Curchorem

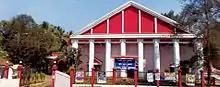
Ravindra Bhavan in Curchorem

The State of the art auditorium called as RAVINDRA BHAVAN, is developed to promote art and culture around the vicinity of Curchorem city. The premises is standing besides the Curchorem Sanguem Road at the hill foot of Marutigad. Drama Festival, Tiatr Festival, Sangeet Natak Mahotsav, Theatre Workshop, Art camps for children, Women empowerment programmes, Workshops on various folk forms and music, Christmas carol singing competition, Quawali, World Theatre Day, Educational programmes, Awareness programmes on Health and Law, Photography workshops, Konkani Drama competitions, Shiv Jayanti, Students Day are some of the programmes conducted by Ravindra Bhavan, Curchorem regularly. Expansion of Ravindra Bhavan Curchorem has been finalized to be taken up just behind the backside of the existing premises which will be adjacent to the proposed Bus-stand complex.PHASE–II consists of New auditorium of 200 seats, Amphitheatre of 2000 Capacity & Statue of Gurudev Ravindranath Tagore.